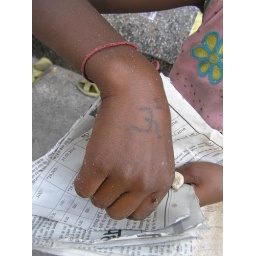
OM hand tattoo on a 5 year girl in the Rishikesh market